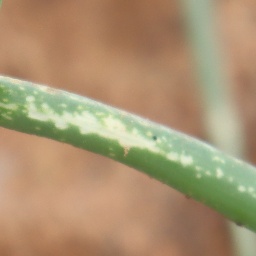
Label: Iris yellow virus